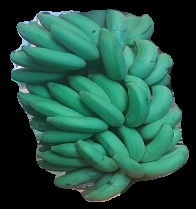
Variety: elakki-bale
Grade: grade2